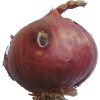
Label: Onion Red 1